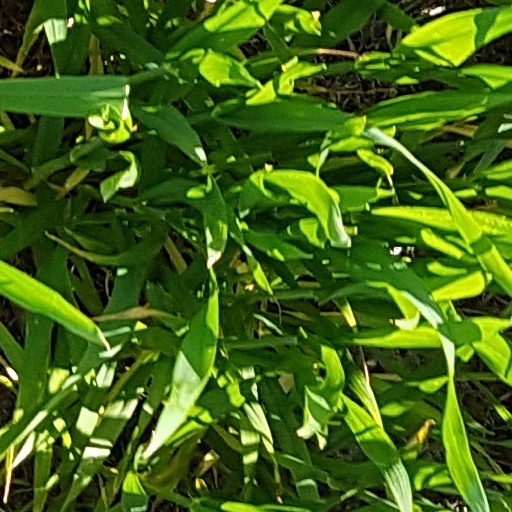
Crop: wheat